Wilmette, Illinois

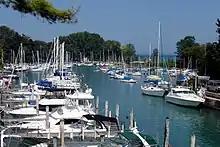
Wilmette Harbor

Wilmette is home to the Bahá'í House of Worship, the continental Bahá'í House of Worship for North America and presently the only one in the United States, as well as the administrative offices for the Bahá'í National Spiritual Assembly. In 2007 the structure was named as one of the "Seven Wonders of Illinois" by the Illinois Bureau of Tourism. It is open seven days a week and is free.